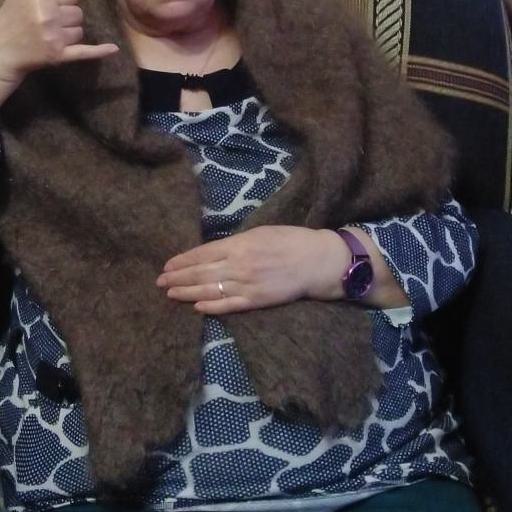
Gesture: no_gesture